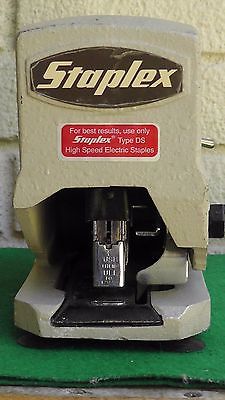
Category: stapler